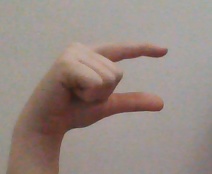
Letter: dal